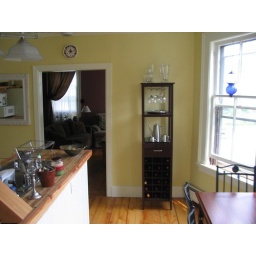
View of kitchen from terrace. Note the awesome mosaic Gaudi clock over the door that we picked up in Barcelona!